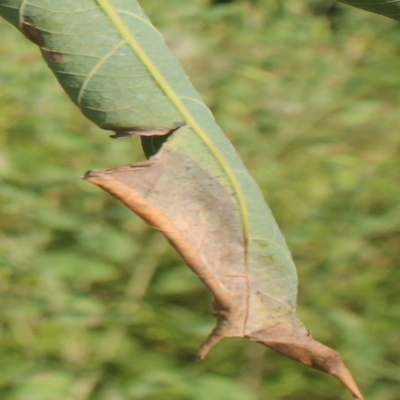
Crop: Cassava
Condition: bacterial blight